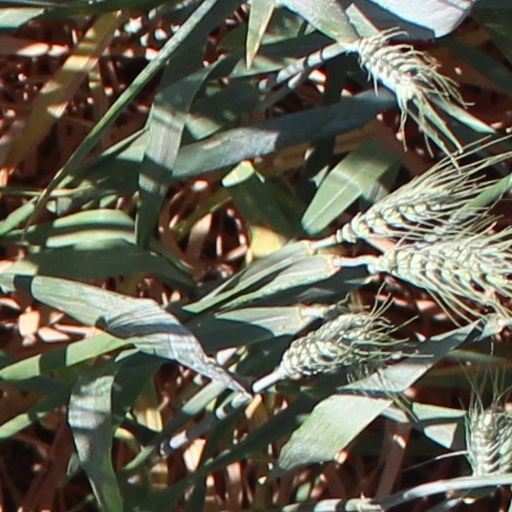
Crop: wheat